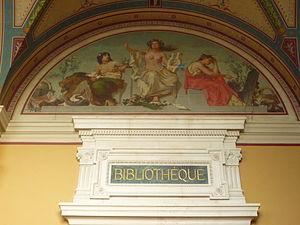
Entrée de la salle de la bibliothèque dans l'ancien musée-bibliothèque place de Verdun à Grenoble.
Le musée-bibliothèque de Grenoble est un édifice culturel du XIXᵉ siècle situé place de Verdun à Grenoble. Achevé en 1870, il a accueilli jusqu'en 1970 la bibliothèque municipale de Grenoble et jusqu'en 1992 les collections du musée de Grenoble.
Charles Diodore Rahoult est un peintre français, né à Grenoble le 2 décembre 1819, et mort dans la même ville le 23 mars 1874.